List of historical highway markers in Hampshire County, West Virginia

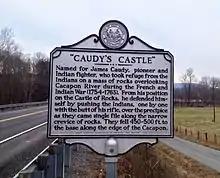
Caudy's Castle marker

Inscription: Named for James Caudy, pioneer and Indian fighter, who took refuge from the Indians on a mass of rocks overlooking Cacapon River during the French and Indian War (1754–1763). From his position on the Castle of Rocks, he defended himself by pushing the Indians, one by one with the butt of his rifle, over the precipice as they came single file along the narrow crevice of rocks. They fell 450–500 feet to the base along the edge of the Cacapon.